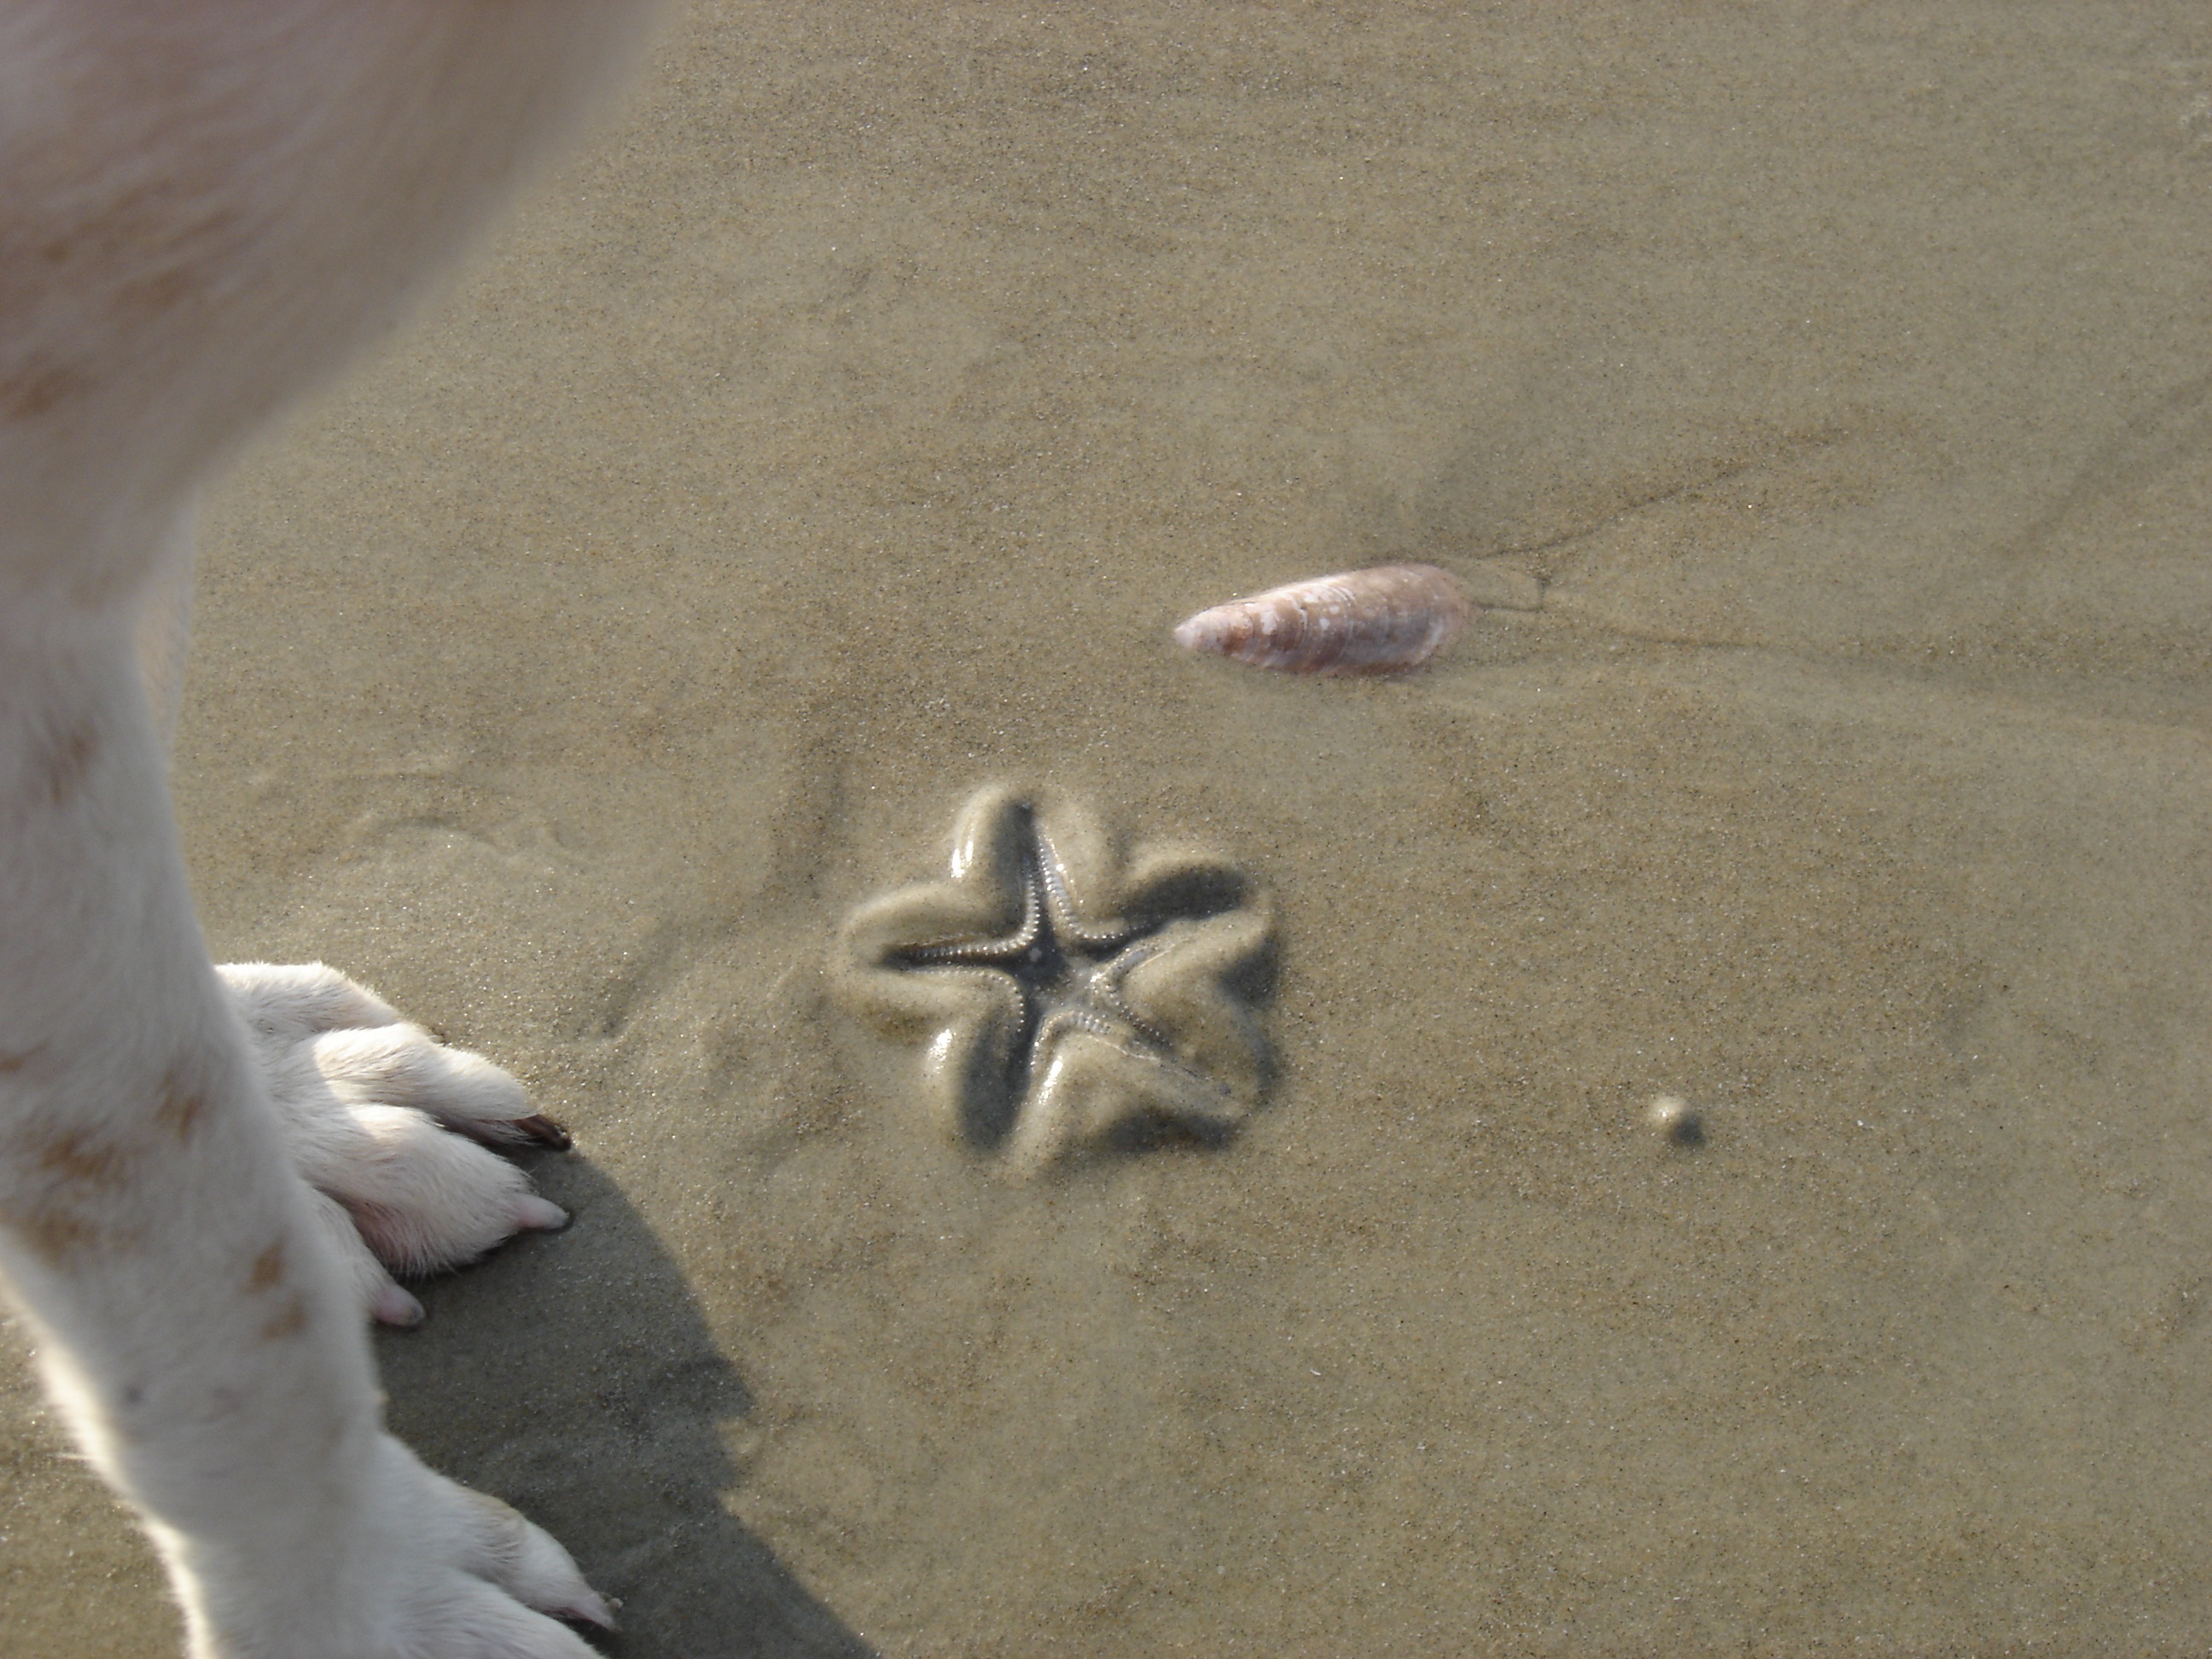
beach, sea, sand, bird, dog, seabird, wildlife, fauna, starfish, water bird, goa